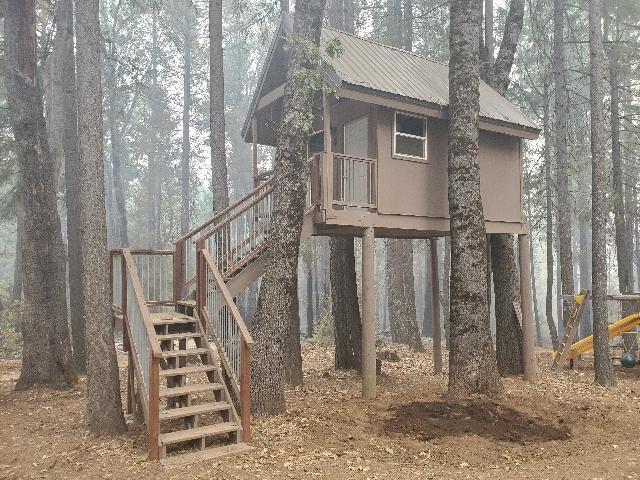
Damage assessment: no_damage